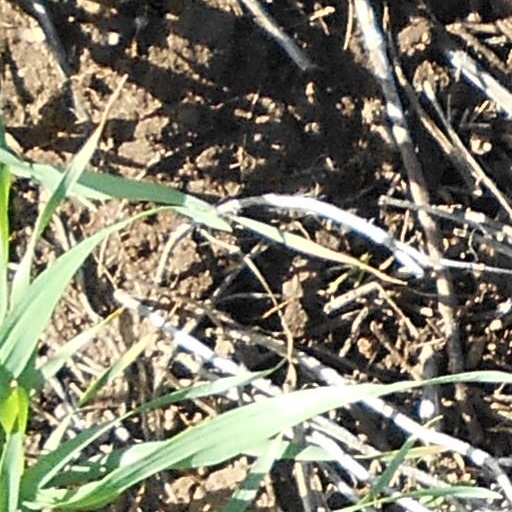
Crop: wheat